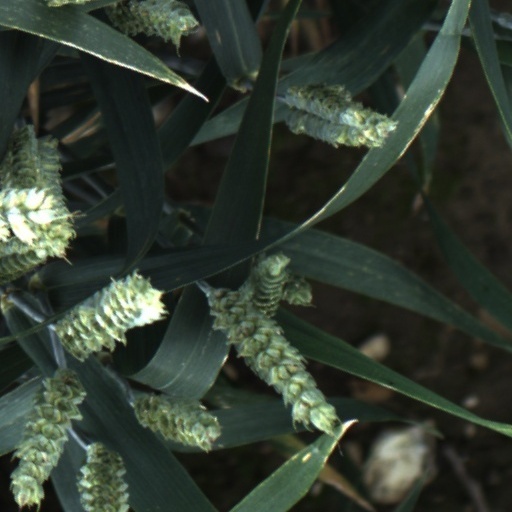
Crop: wheat